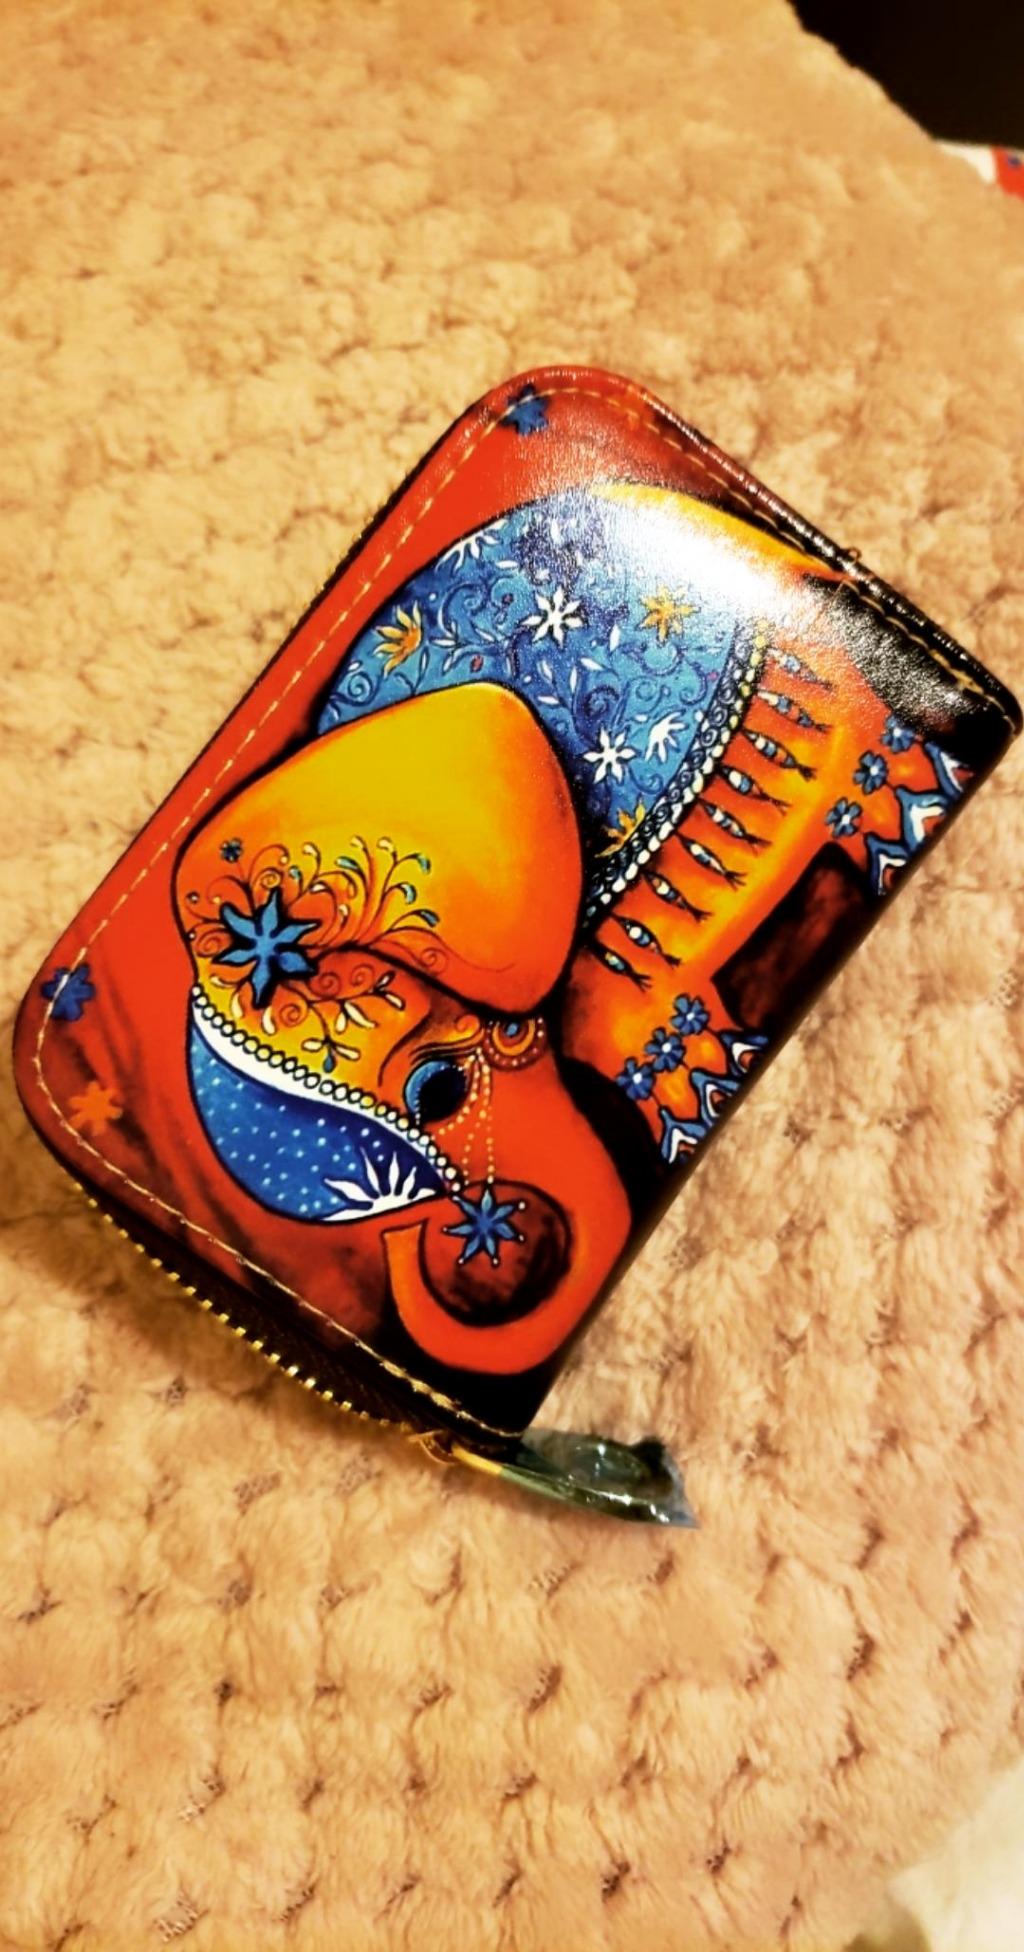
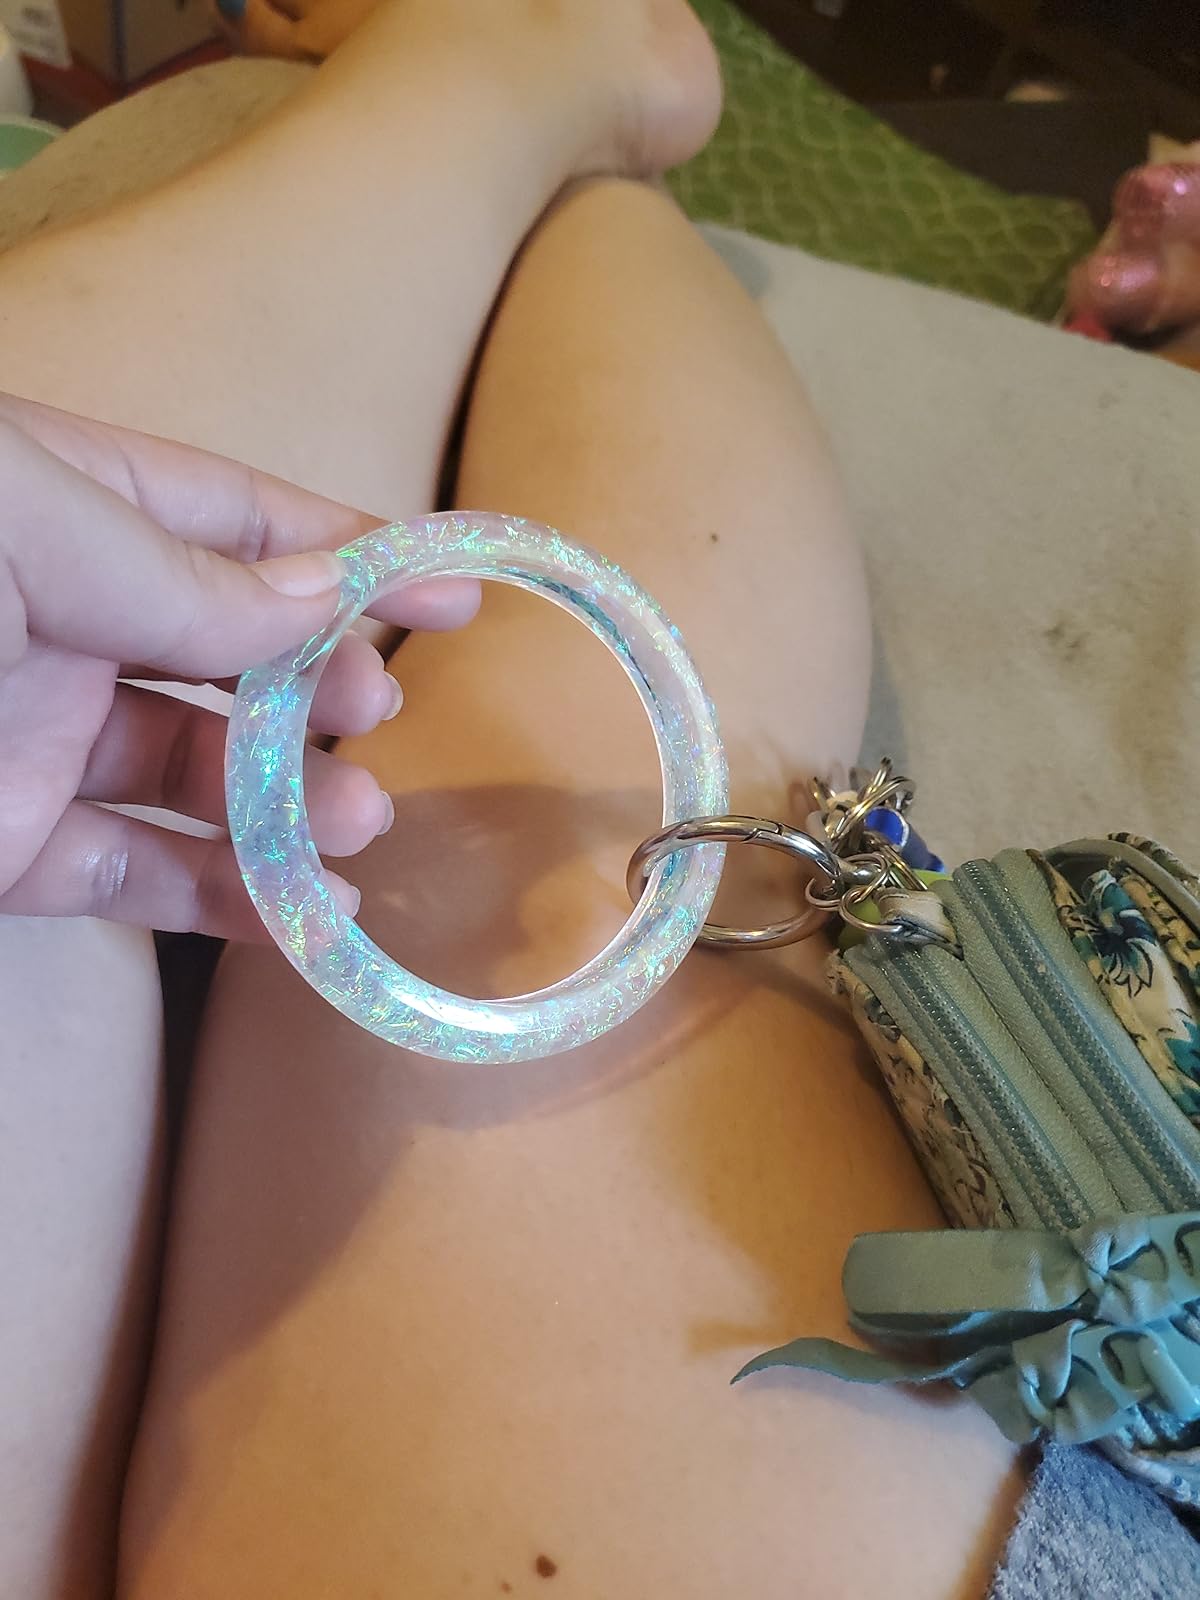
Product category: accessories_keychain
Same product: no